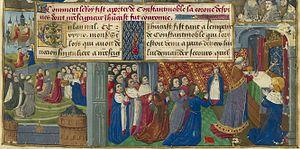
La Sainte Couronne ou couronne du Christ est, selon la tradition chrétienne, la couronne d'épines posée sur la tête du Christ avant sa crucifixion.